Cleeve Abbey

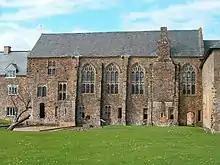
The refectory range was rebuilt in the 15th century to provide accommodation equal to that possessed by any contemporary secular lord.

Like most of the smaller Cistercian houses, comparatively little is known about the internal history of the abbey. In its early years Cleeve received grants of land and property from local lords and the Crown to supplement its initial endowment and in the prosperous years of the thirteenth century grew steadily, reaching 26 monks in 1297. The abbey held various local churches, including those at Cleeve, Queen Camel, Woolavington while also holding the rectory of Lundy. The abbey was also responsible for the chapel of Our Lady between Old Cleeve and what is now Blue Anchor; however although this has since disappeared, the inn for pilgrims attending the chapel has been expanded into the present Chapel Cleeve Manor.